Kreuzer

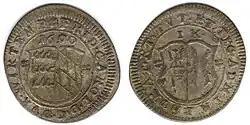
1690 Kreuzer of Friedrich Karl, administrator

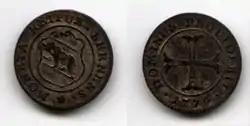
1776 Kreuzer of Bern

The Kreuzer, in English also spelled kreutzer, was a coin and unit of currency in the southern German states prior to the introduction of the German gold mark in 1871–1873, and in Austria and Switzerland. After 1760 it was made of copper. In south Germany the kreuzer was typically worth 4 Pfennige and there were 60 Kreuzer to a gulden. "Kreuzer" was abbreviated as "Kr", "kr", "K" or "Xr".